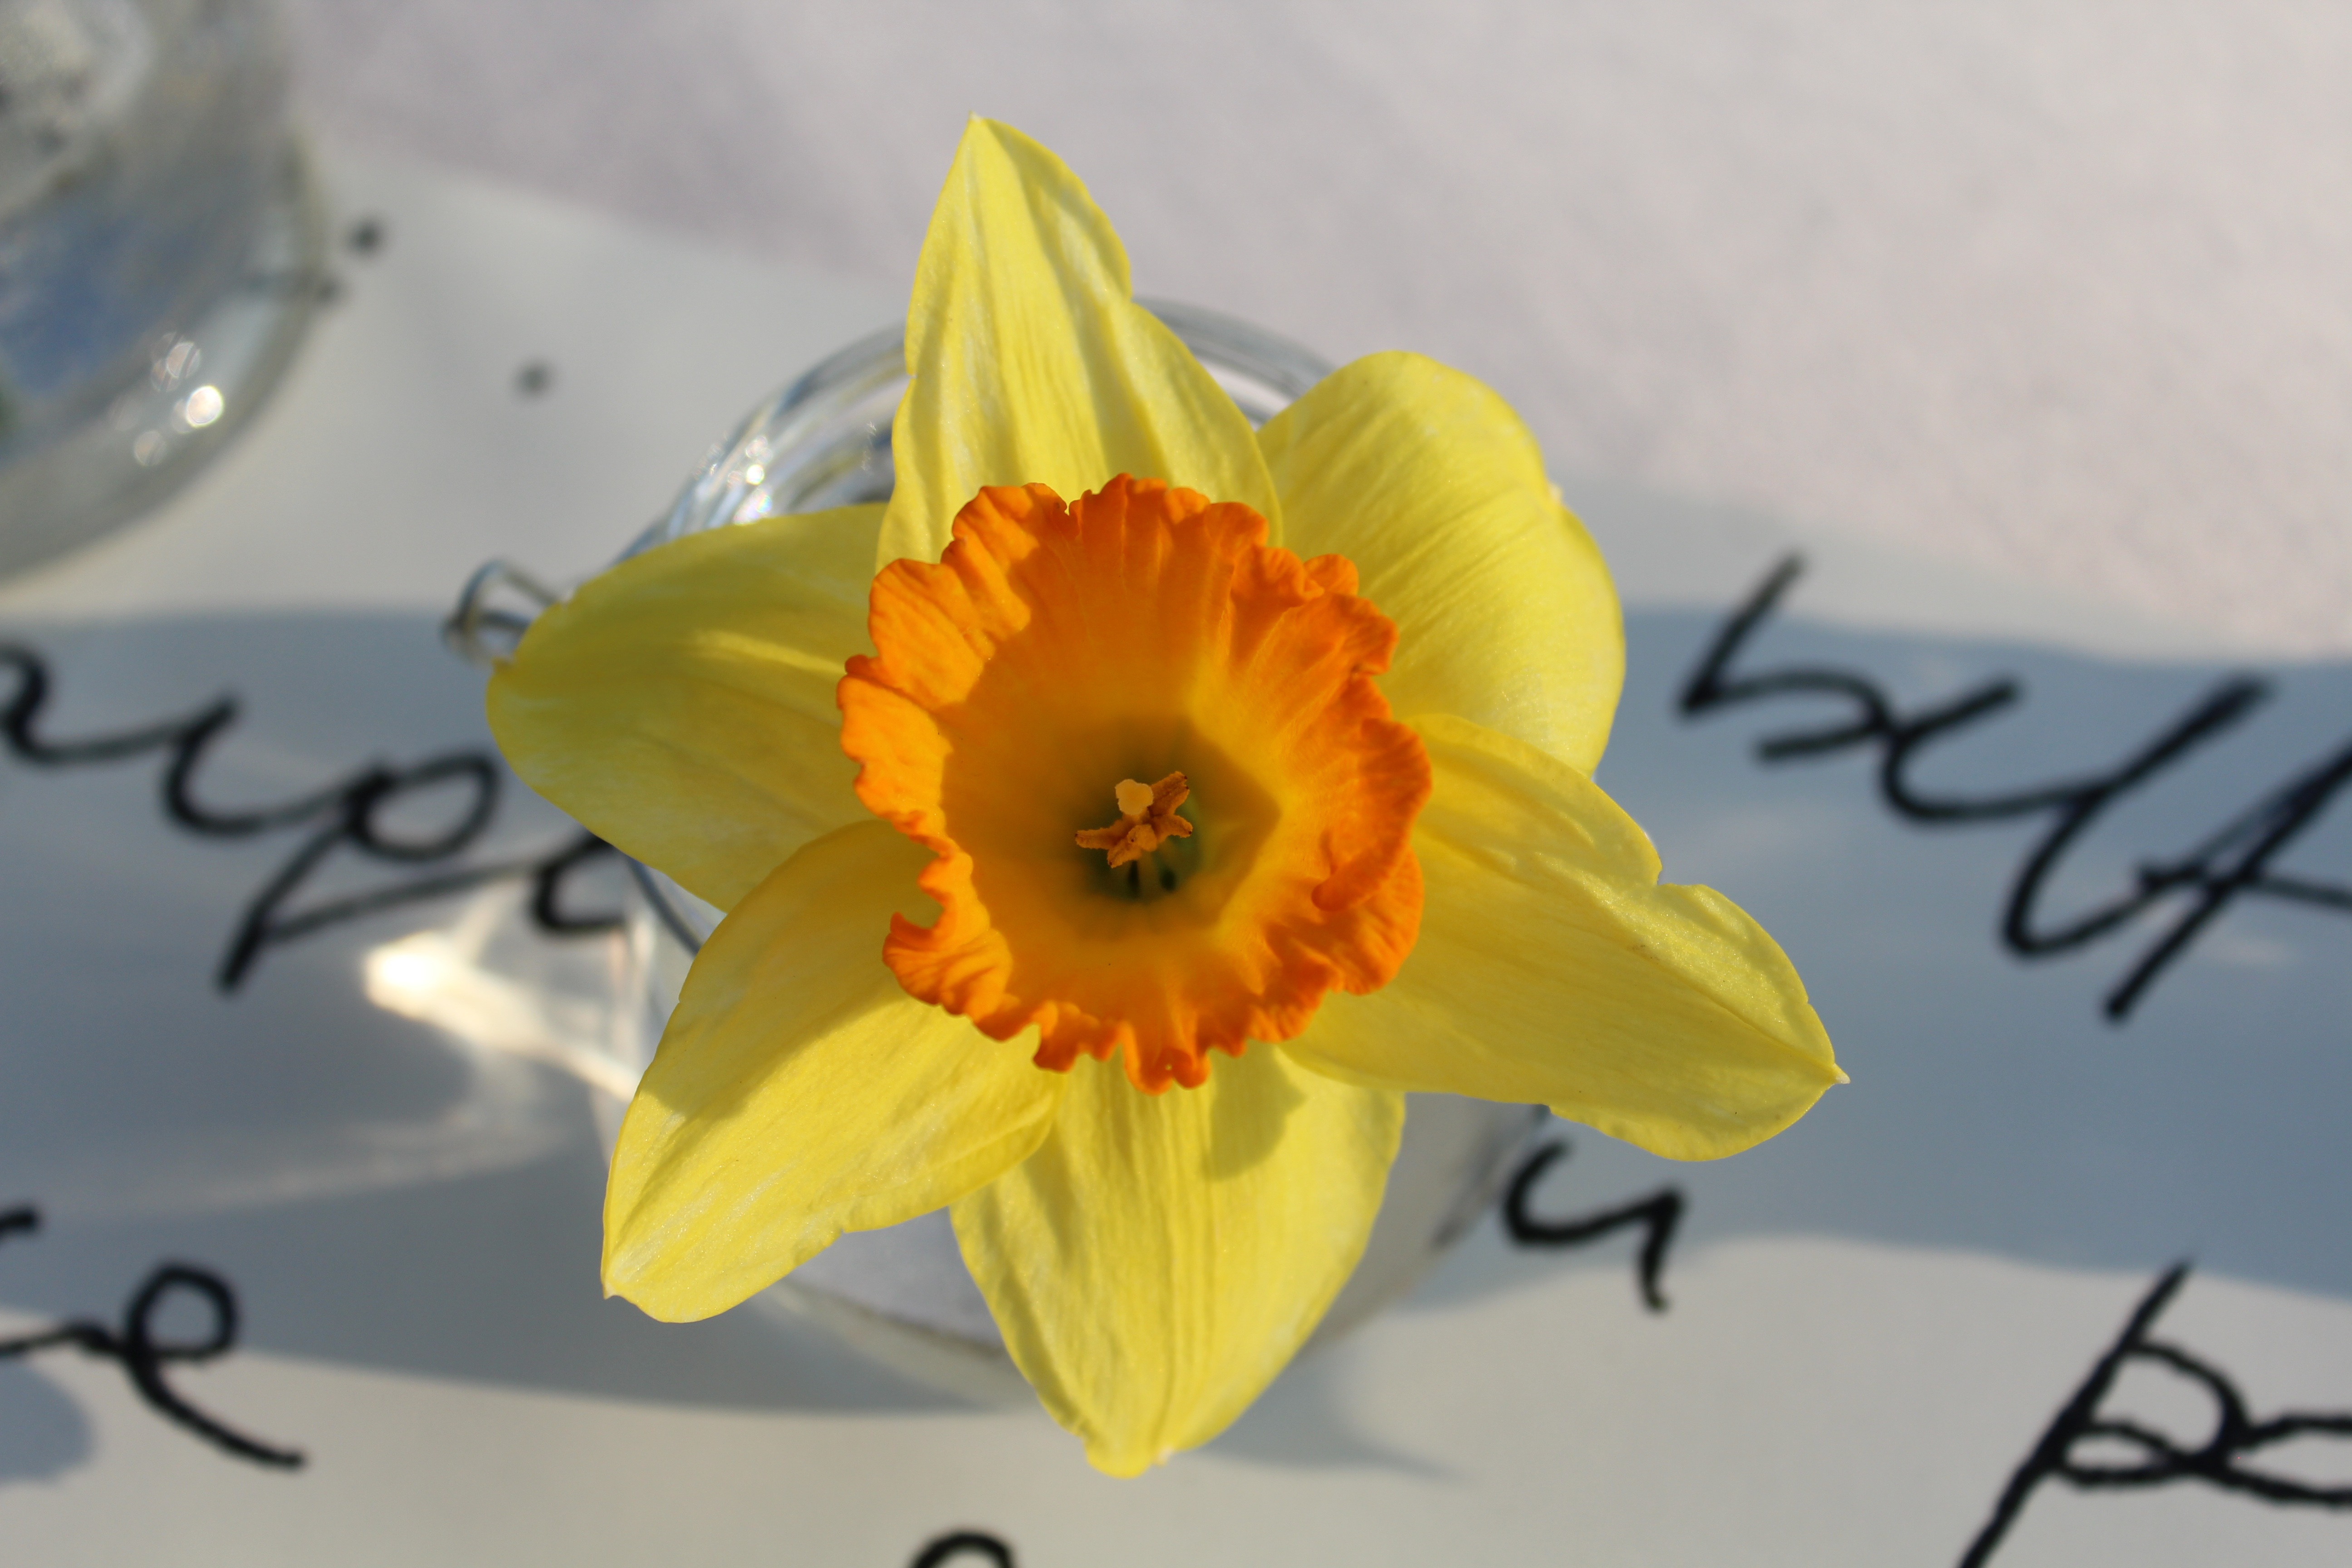
plant, flower, petal, spring, yellow, marriage, flora, yellow flower, petals, narcissus, stamens, macro photography, flowering plant, pistilli, land plant